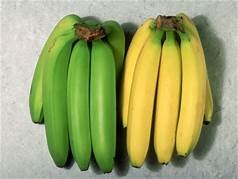
Label: banana